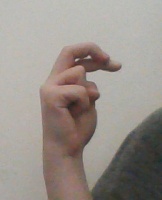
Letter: zay